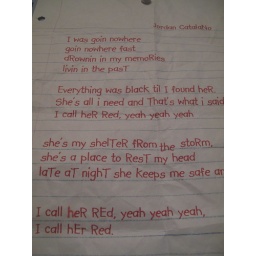
Handmade for me by Katie Foote c. 1994. On the wall in my childhood bedroom / Westfield, NJ